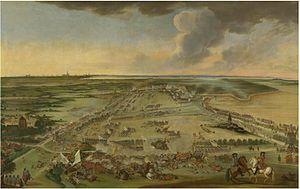
Constantyn ou Constantin Francken est un peintre flamand né le 5 avril 1661 à Anvers et mort dans cette même ville le 12 janvier 1717. Issu d'une famille de peintres, petit-fils de Frans Francken II, il peignit des portraits, des paysages, des vues de villes et des scènes militaires.